Angelina Jolie filmography

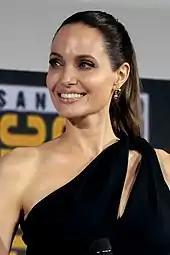
Jolie promoting "Eternals" at the 2019 San Diego Comic-Con

American actress Angelina Jolie made her screen debut in the comedy film "Lookin' to Get Out" (1982), acting alongside her father Jon Voight. Eleven years later, she appeared in her next feature, the low-budget film "Cyborg 2" (1993), a commercial failure. She then starred as a teenage hacker in the science fiction thriller "Hackers" (1995), which went on to be a cult film despite performing poorly at the box-office. Jolie's career prospects improved with a supporting role in the made-for-television film "George Wallace" (1997), for which she received the Golden Globe Award for Best Supporting Actress – Television Film. She made her breakthrough the following year in HBO's television film "Gia" (1998). For her performance in the title role of fashion model Gia Carangi, she won the Golden Globe Award for Best Actress – Television Film.